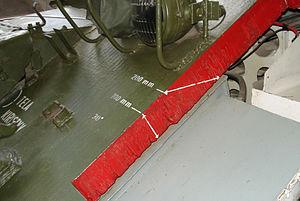
Un blindage incliné est un blindage qui n'est ni en position verticale, ni en position horizontale. Il est souvent monté sur les chars et les véhicules de combat d'infanterie.